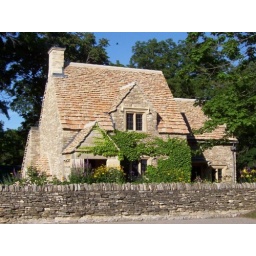
The Cotswold Cottage is the oldest house in Greenfield Village, a &amp;quot;museum&amp;quot; of historic buildings in Dearborn, Michigan.